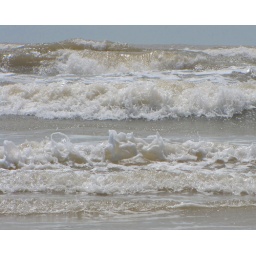
Waves in the Gulf of Mexico at Surfside Beach, TX Summer '09. Shot from the beach at ground level.